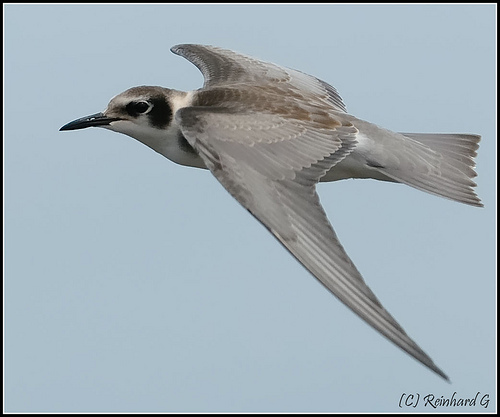
this bird has a black pointy beak and flat silvery wings
this bird is white with brown on its back and has a long, pointy beak.
this is a grey bird with brown on its wings and a long pointy black beak.
this large bird has a grey body, white neck, and black pointy bill.
this is a grey bird with a brown back and a black and white head.
the bird has a long black bill, a black cheek patch, and gray body.
this bird has a white eye ring, brown coverts, and grey feathers covering most of its body.
the beak is somewhat long but also very narrow, the grey and brown blend very nicely.
this large white bird has accents of gray on its back, wings and head.
this bird has a black bill and crown, with grey wings and a white throat and breast.
Species: Black Tern